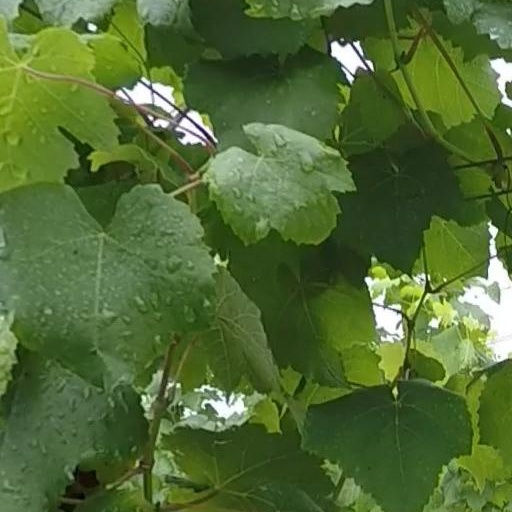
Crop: grape